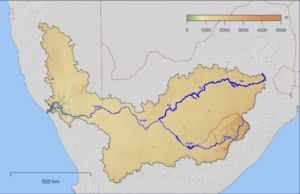
Le Vaal est une rivière d'Afrique du Sud, le plus grand affluent du fleuve Orange, long de 1 120 km.
La convention de Bloemfontein est une convention par laquelle le gouvernement britannique reconnaît formellement l'indépendance des Boers dans la région comprise entre le fleuve Orange et la rivière Vaal, territoire qui était celui de la Souveraineté de la rivière Orange. Il en résulte l'institution de la république boer de l'État libre d'Orange.